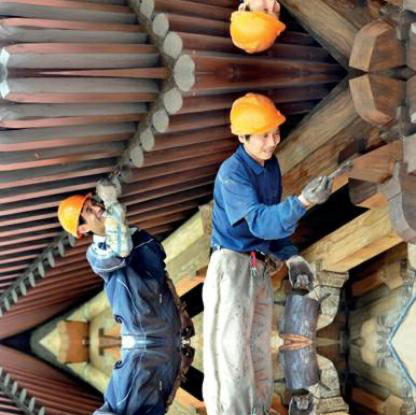
Objects in the image:
label: helmet
label: helmet
label: helmet